The Black Enforcer

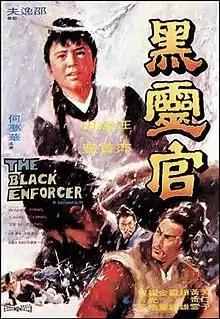

The Black Enforcer is a 1972 Hong Kong dramatic action film directed by Ho Meng Hua. The original Hong Kong Mandarin release title is "Hei ling guan" (Cantonese: "Hak leng goon"). It was released in Hong Kong cinemas on 28 January 1972.